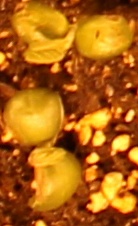
Label: Soybean